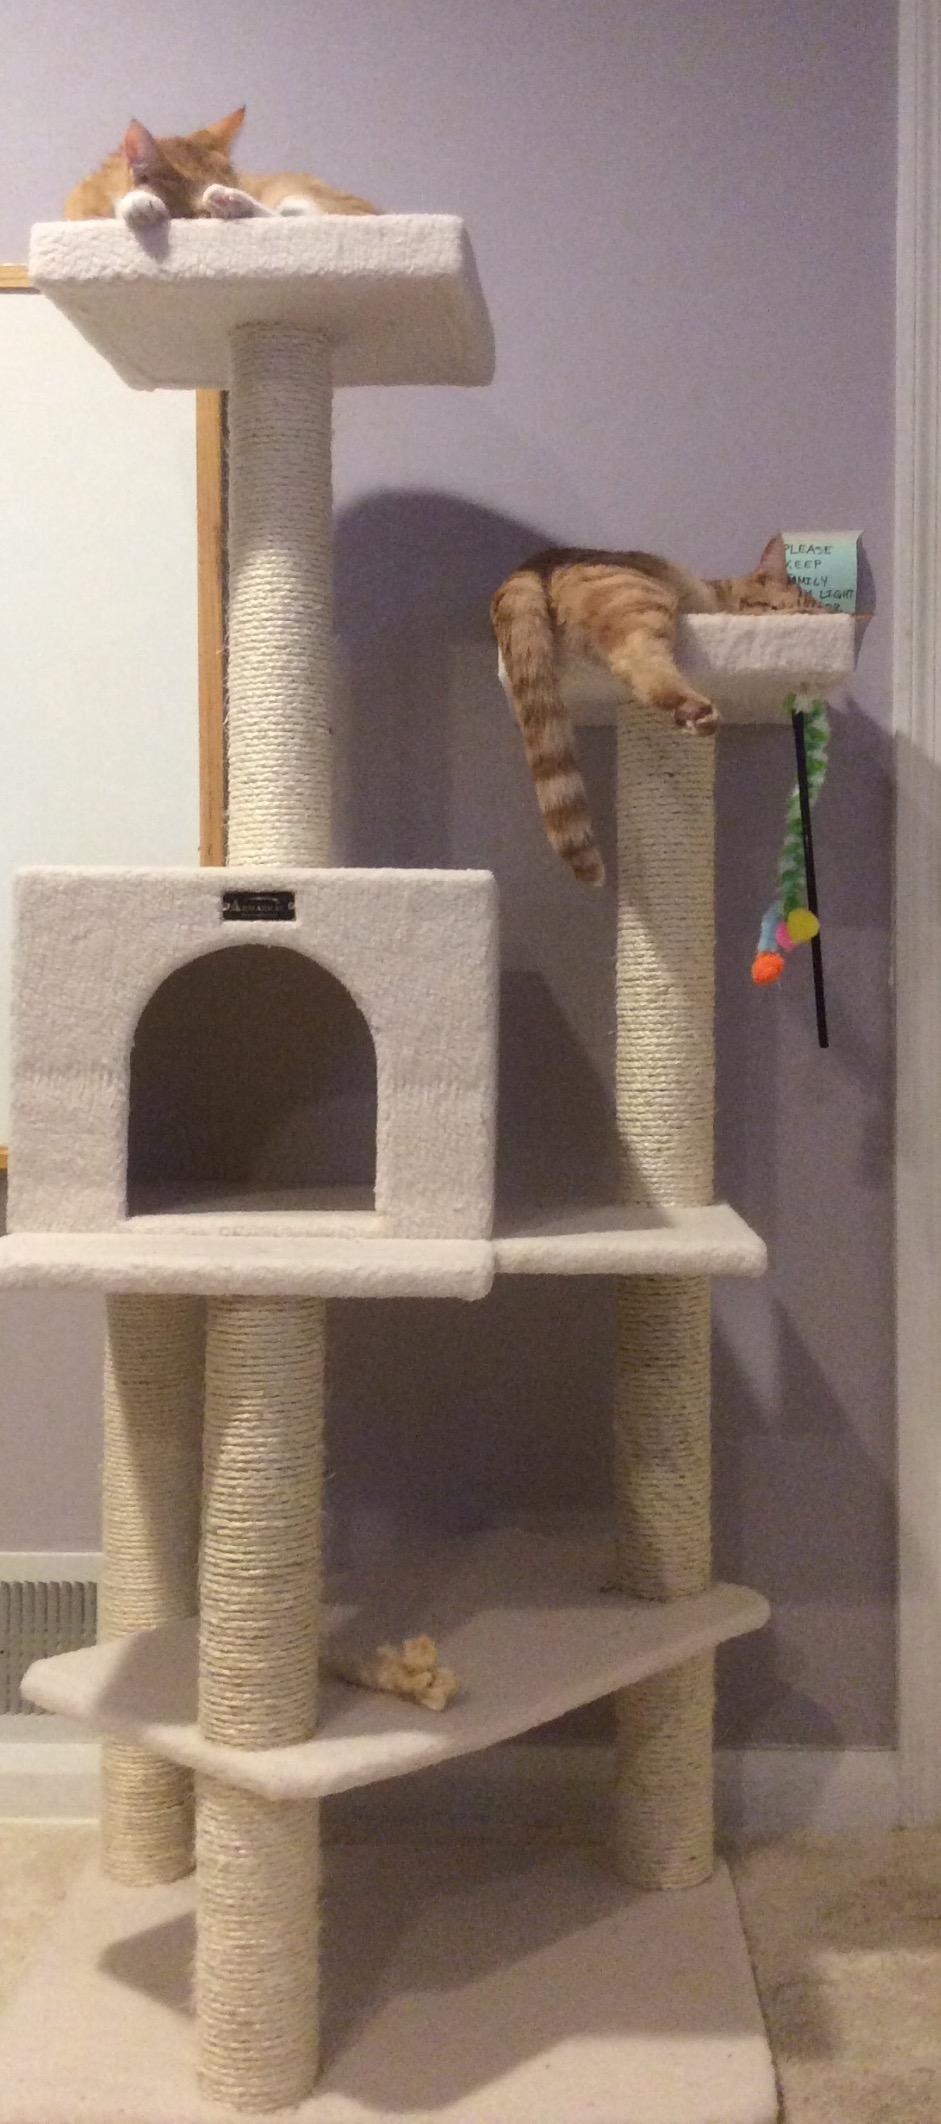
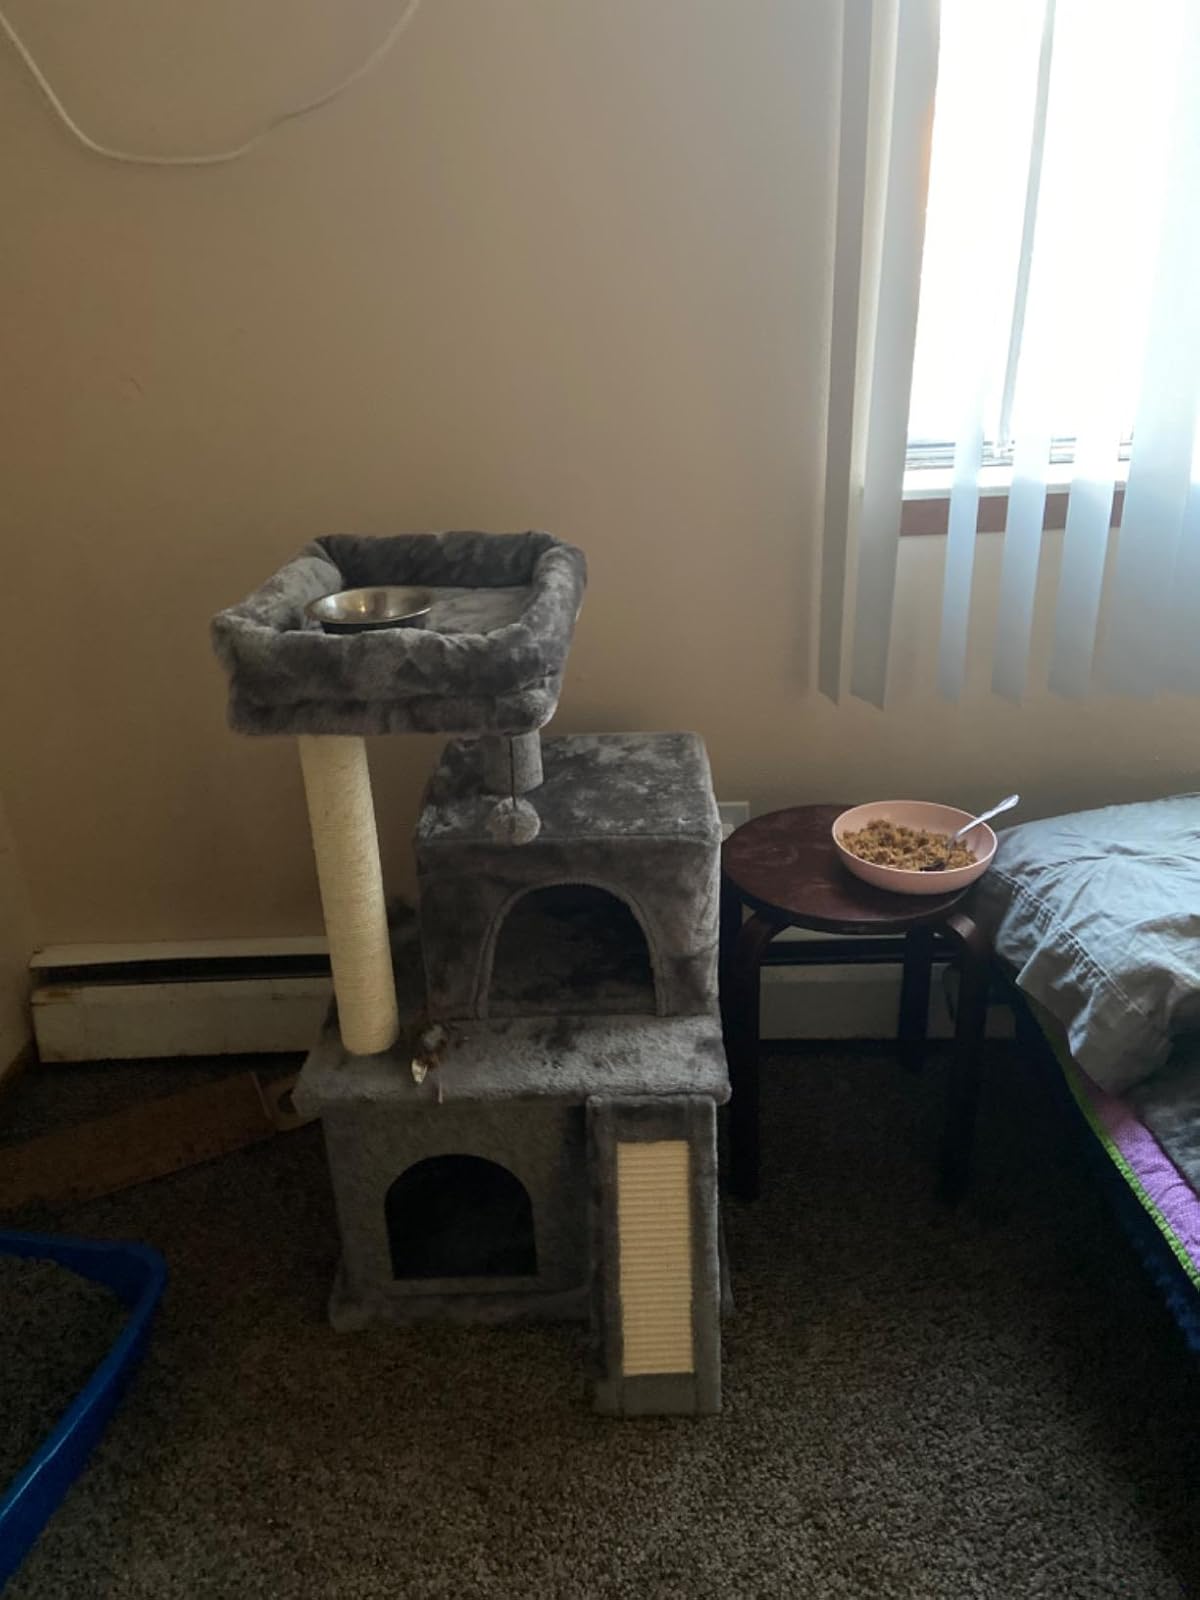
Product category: items_cat tree
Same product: no